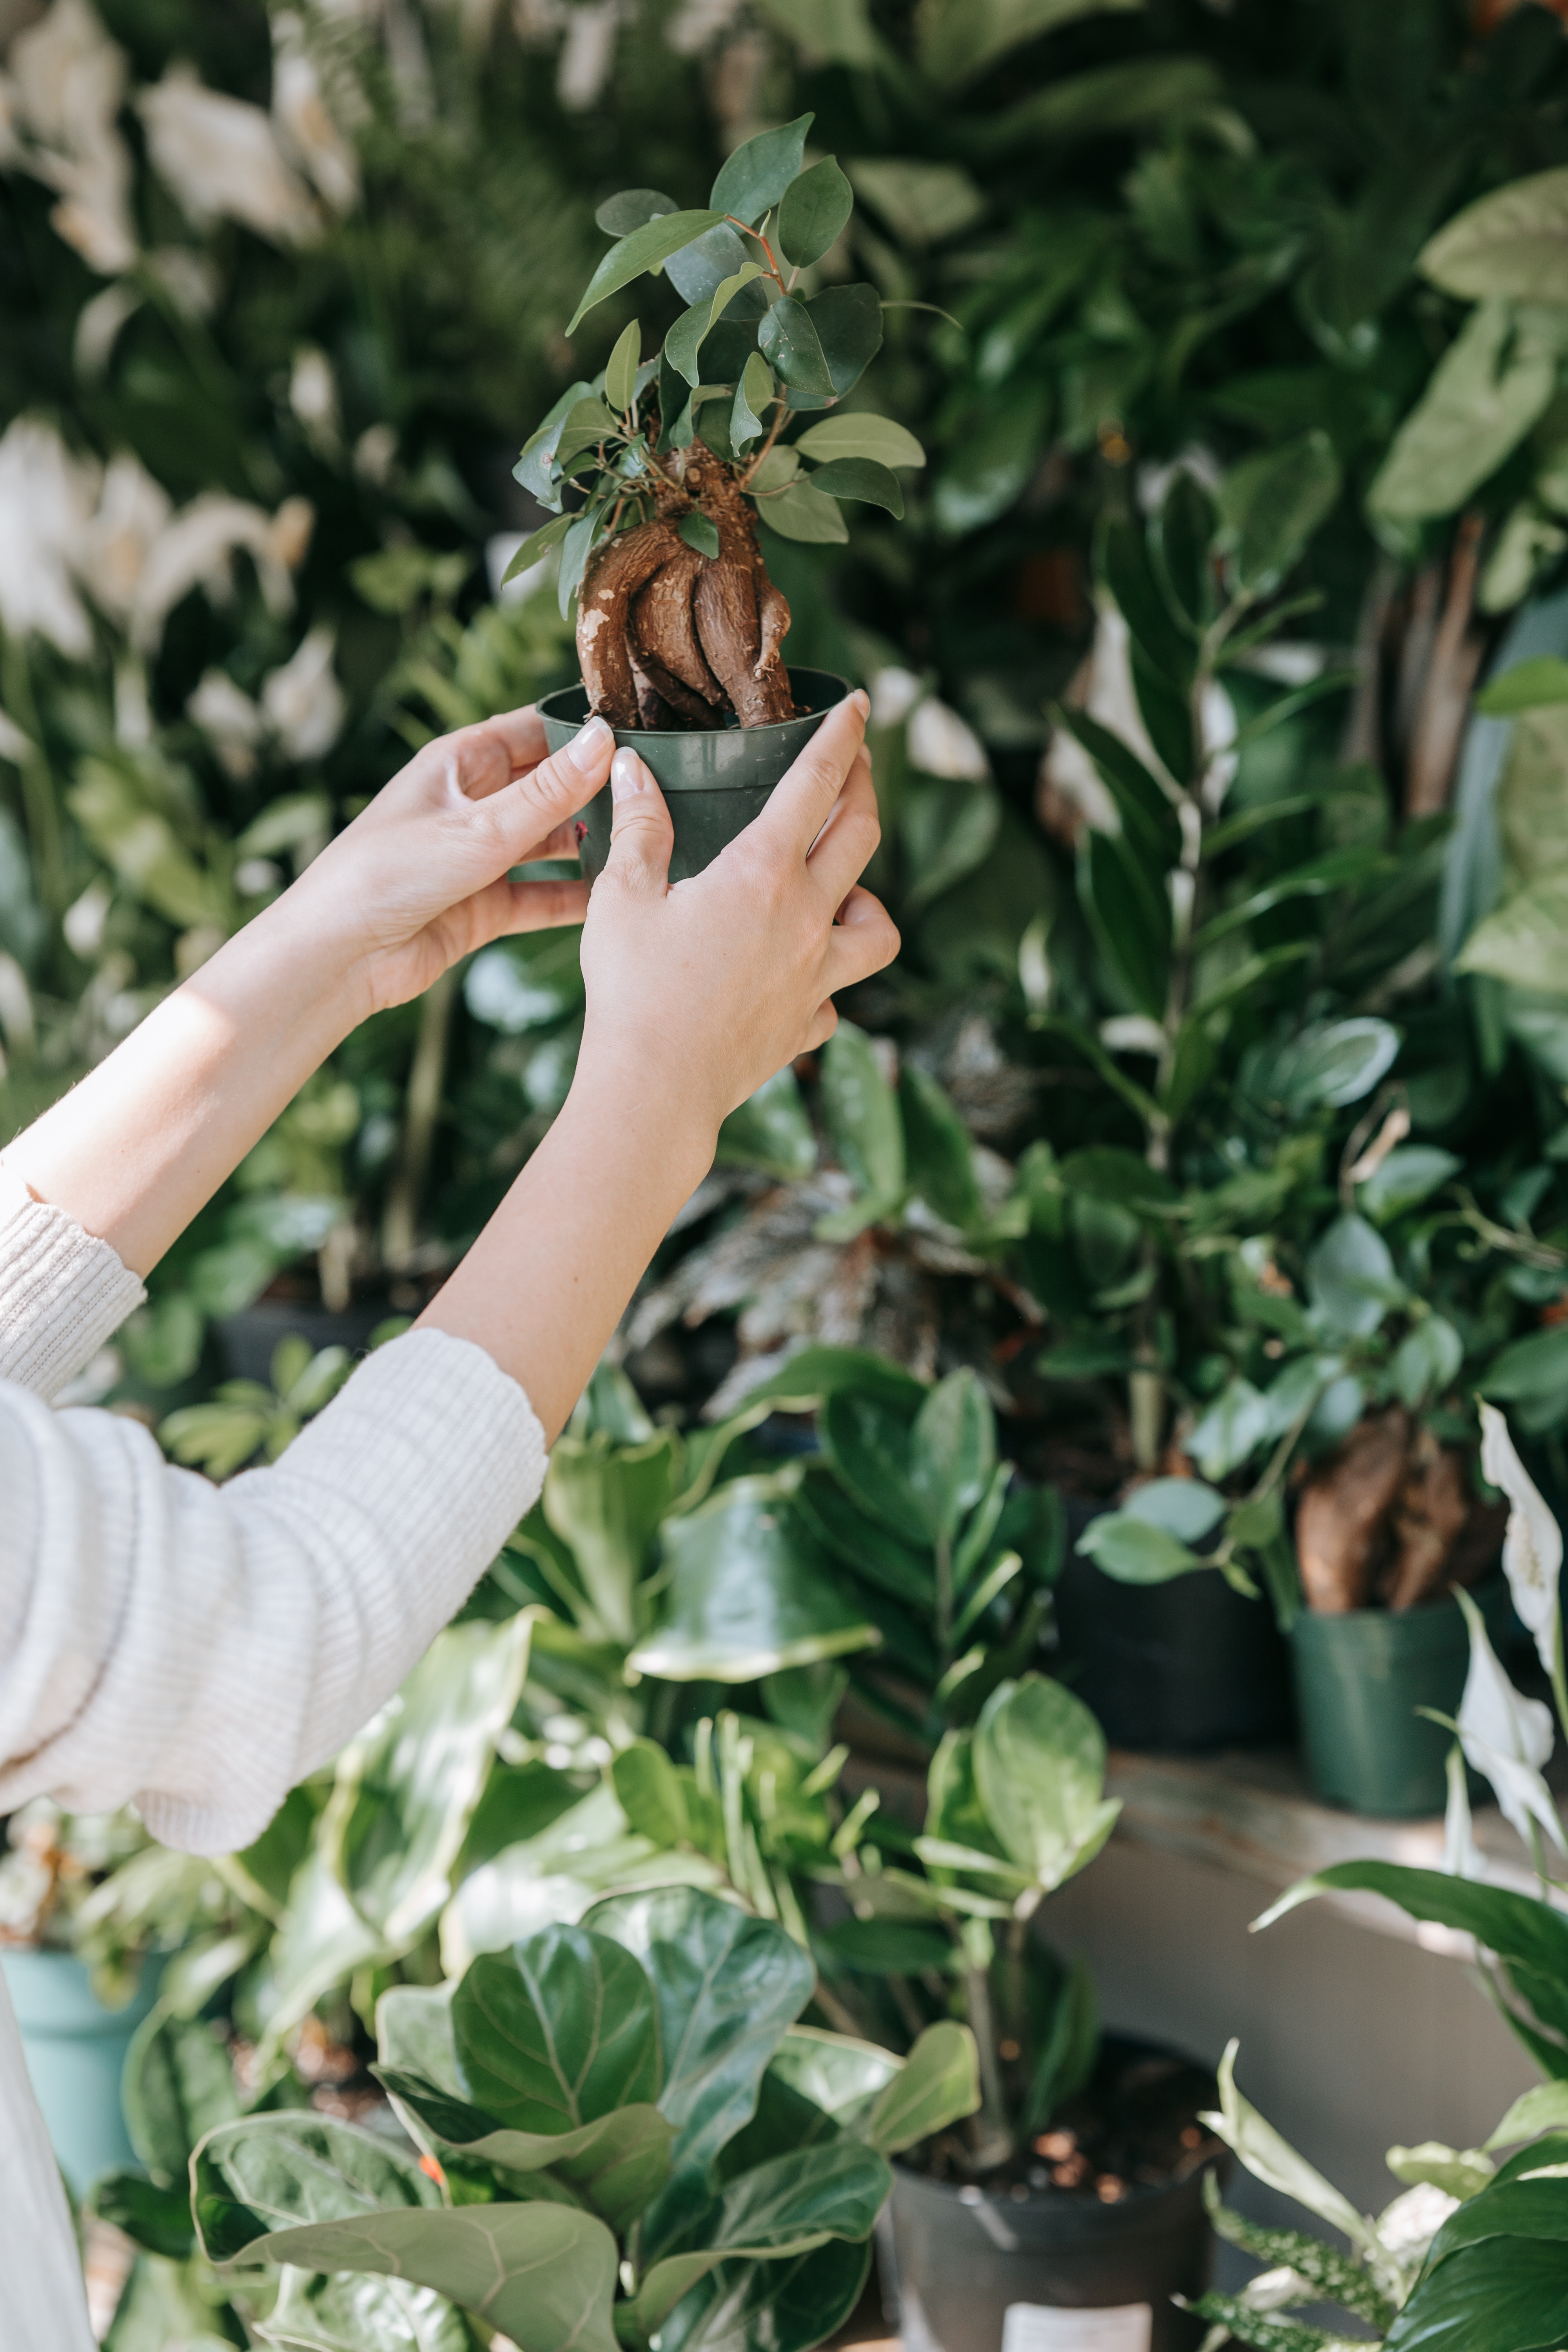
woman, hand, plant, botany, fruit, terrestrial plant, houseplant, finger, flowerpot, flowering plant, natural foods, People in nature, tree, shrub, twig, grass, nail, produce, peach, thumb, fruit tree, wood, herb, plant stem, rose family, garden, conifer, local food, superfood, rose order, soil, plantation